Cadbury's Chocolate Factory, Tasmania

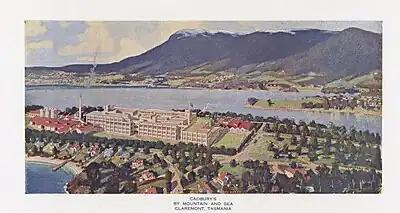
Promotional illustration of the factory, estate and surrounds, 1950s

Commencing construction in 1920, the factory was built entirely of white ferro-concrete. Consisting of of concrete, weighing approximately , the factory was designed as six rectangular blocks, five of which containing three stories measuring . These included ancillary buildings for the warehouse and power and transformer houses, which were interconnected by covered arches on each floor.